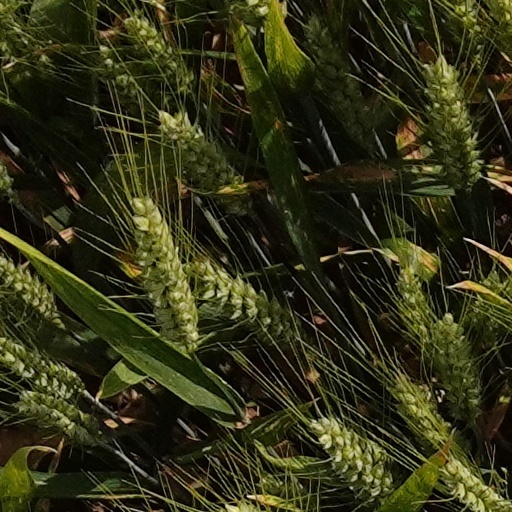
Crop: wheat